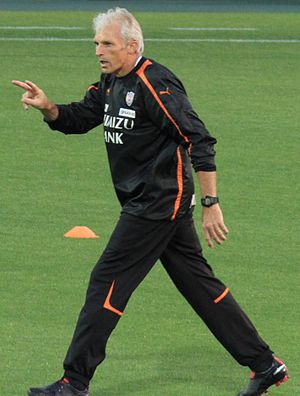
Dido Havenaar
Dido Havenaar er en tidligere japansk fodboldspiller.